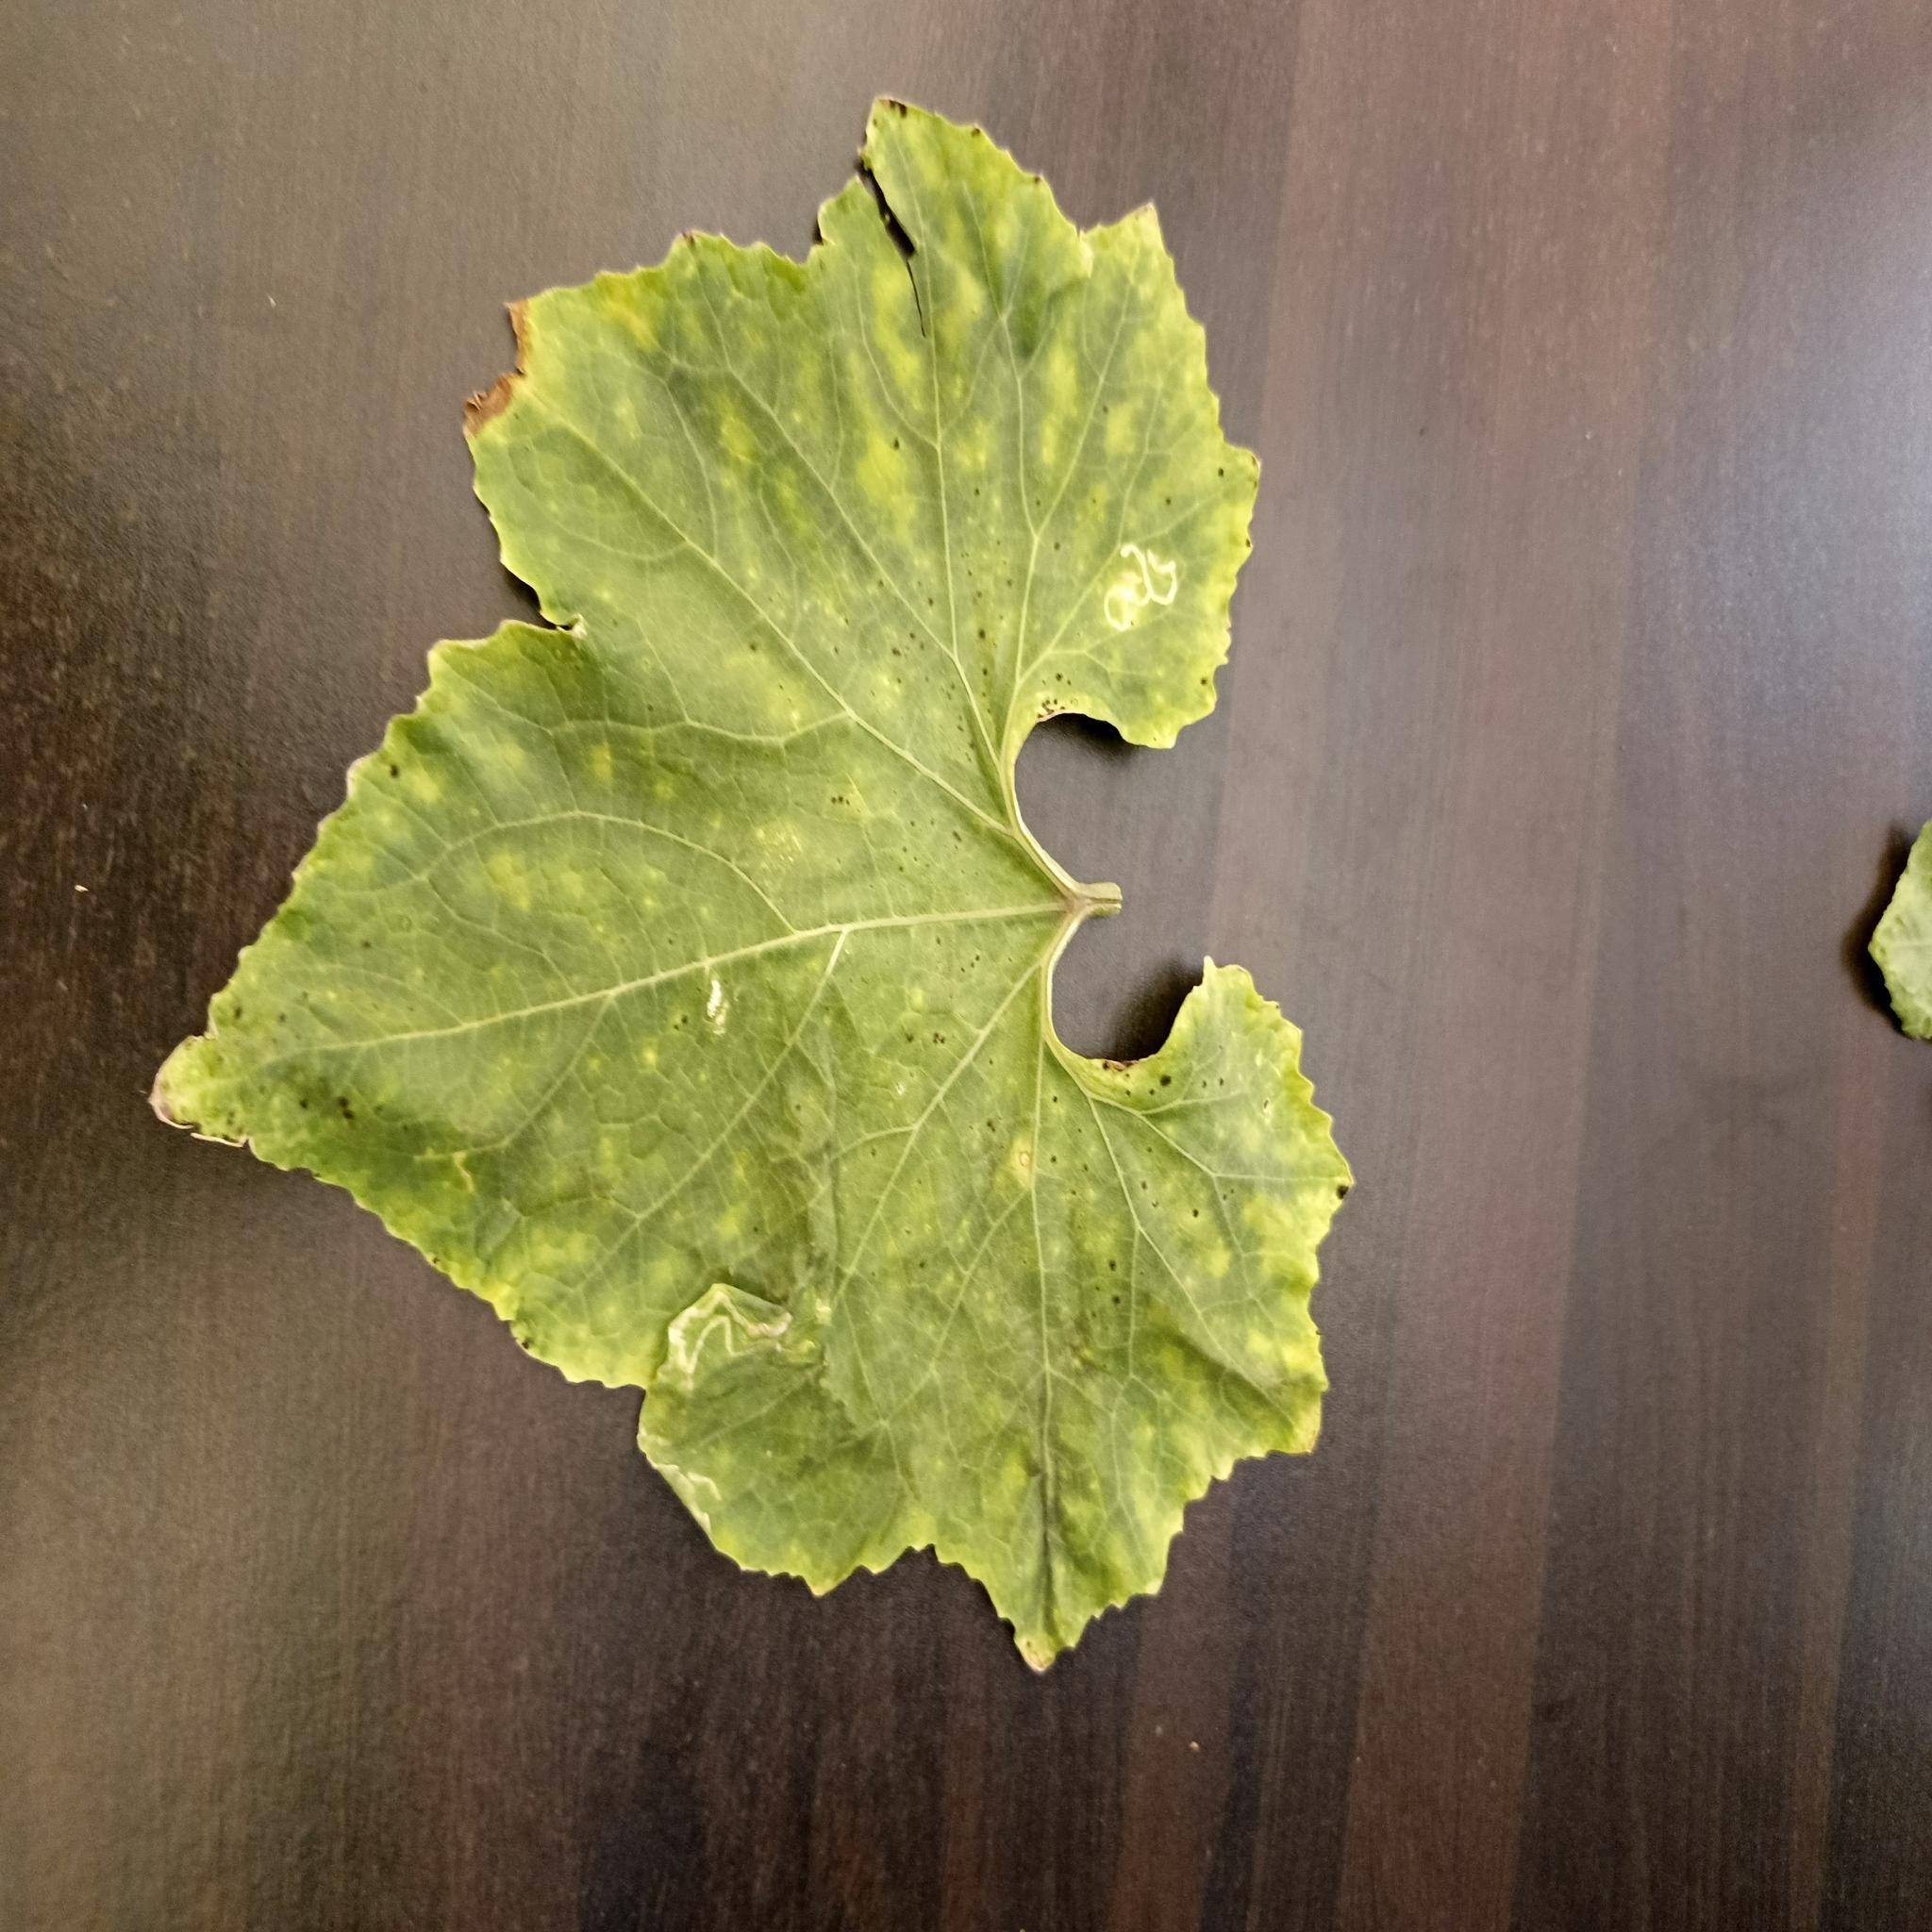
Label: Leaf curl